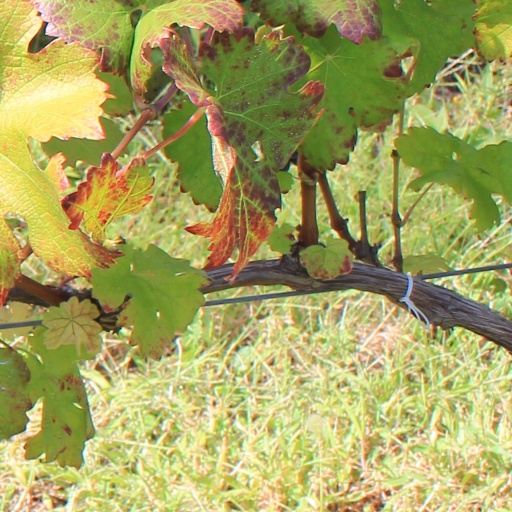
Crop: grape